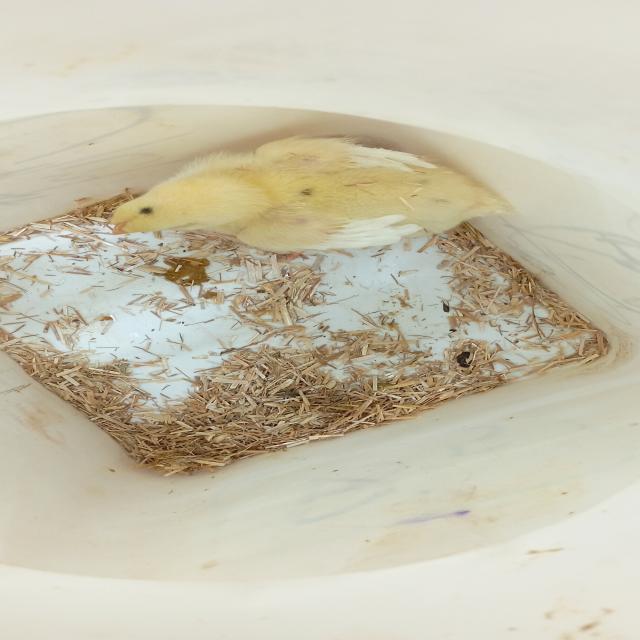
Weight: 193 g